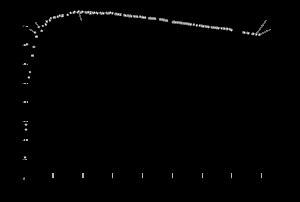
La liaison nucléaire est le phénomène qui assure la cohésion d'un noyau atomique.
Un atome est la plus petite partie d'un corps simple pouvant se combiner chimiquement avec un autre. Les atomes sont les constituants élémentaires de toutes les substances solides, liquides ou gazeuses. Les propriétés physiques et chimiques de ces substances sont déterminées par les atomes qui les constituent ainsi que par l'arrangement tridimensionnel de ces atomes.
Le pic du fer désigne l'anomalie de concentration positive observée pour l'abondance de plusieurs éléments chimiques dans l'Univers autour du fer, c'est-à-dire les éléments :
La courbe d'Aston est, en physique nucléaire, une courbe représentant l'énergie de liaison par nucléon des noyaux atomiques, en fonction de leur nombre de masse.
La formule de Weizsäcker, appelée aussi formule de Bethe-Weizsäcker, est une formule semi-empirique donnant une valeur approximative de l'énergie de liaison nucléaire B caractérisant la liaison entre les nucléons qui constituent le noyau des atomes.
Le nickel 56, noté ⁵⁶Ni, est l'isotope du nickel dont le nombre de masse est égal à 56 : son noyau atomique compte 28 protons et 28 neutrons avec un spin 0+ pour une masse atomique de 55,942132 g/mol. Il est caractérisé par un défaut de masse de 53 899 645 ± 11 130 eV/c² et une énergie de liaison nucléaire de 483 987 827 ± 11 131 eV.